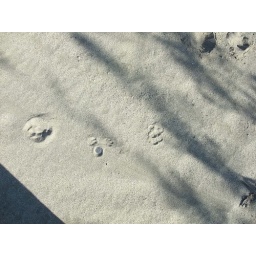
A collection of animal tracks we came across in the dry river wash (Santa Clara River South Fork)